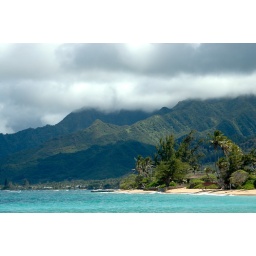
Taken during a walk along the shore at the beach house in Laie, HI. (02 Sept. 2010.)